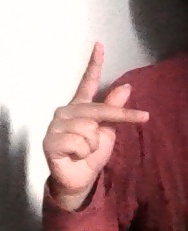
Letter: dha